Koteka

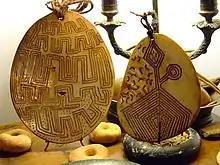
A Lonka Lonka, an ornate carved-pearl-shell type of phallocrypt worn by some Aboriginal peoples of Australia

The koteka is traditional clothing in certain New Guinea highlands societies, including in the Grand Baliem Valley of Western New Guinea and the Ok Tedi and Telefomin regions of Papua New Guinea. The koteka is worn without other clothing and is tied in an upward position.